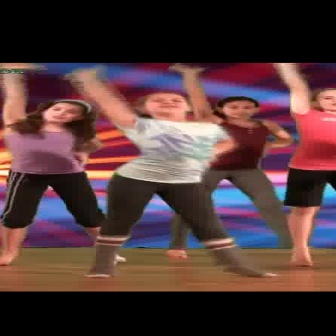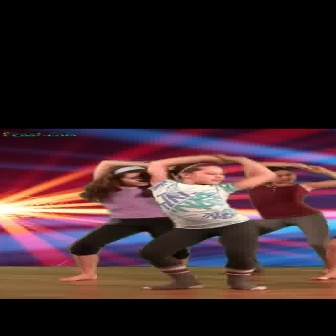
  Please identify the target specified by the bounding box [66,68,276,278] in the first image and locate it in the second image. Return the coordinates in [x_min,y_min,x_max,y_max] format.
Answer: [138,154,274,290]